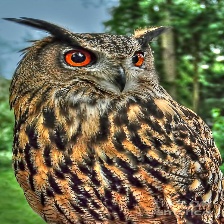
Species: LONG-EARED OWL
Scientific name: ASIO OTUS
ImageNet parent category: great_grey_owl